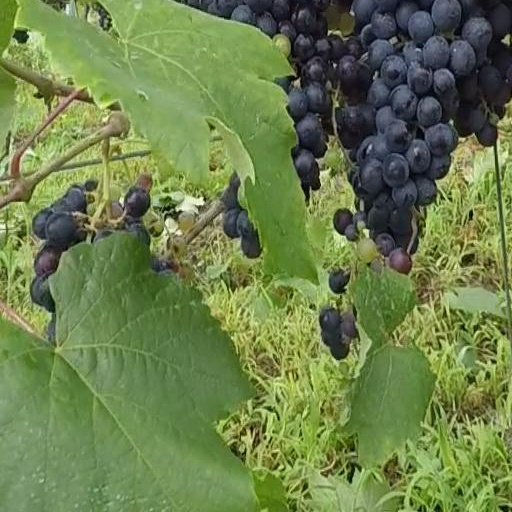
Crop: grape